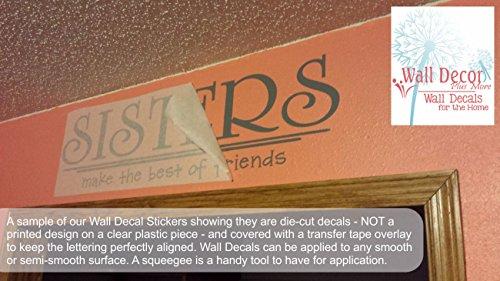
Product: Wall Decor Plus More WDPM3759 You are My Sunshine Wall Decal Vinyl Stickers for Nursery Decor, 33 x 11", Storm Gray
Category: Baby Products | Nursery | Décor | Wall Décor | Stickers
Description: Vinyl wall Decals can be cut up and re-spaced to fit your available space.
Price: $21.05